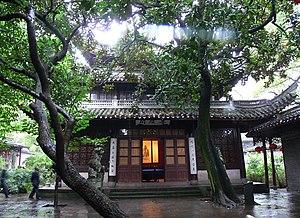
Pavillon Tianyi est une bibliothèque et jardin dans la ville de Ningbo, en province de Zhejiang, Chine. Aujourd'hui la bibliothèque la plus ancienne encore existant dans le pays, le Pavillon Tianyi a été fondé en 1561 par Fan Qin, un officiel de la Dynastie Ming.